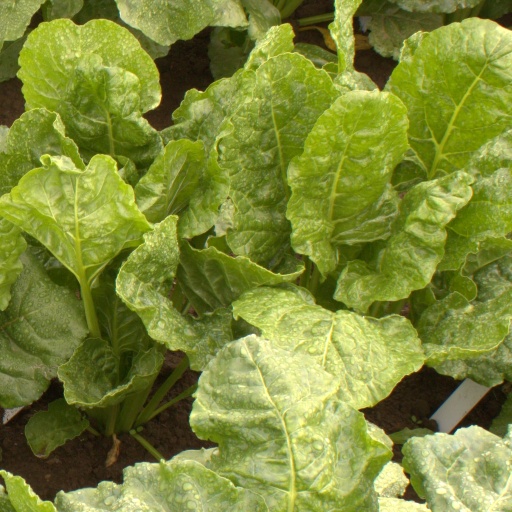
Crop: sugar beet